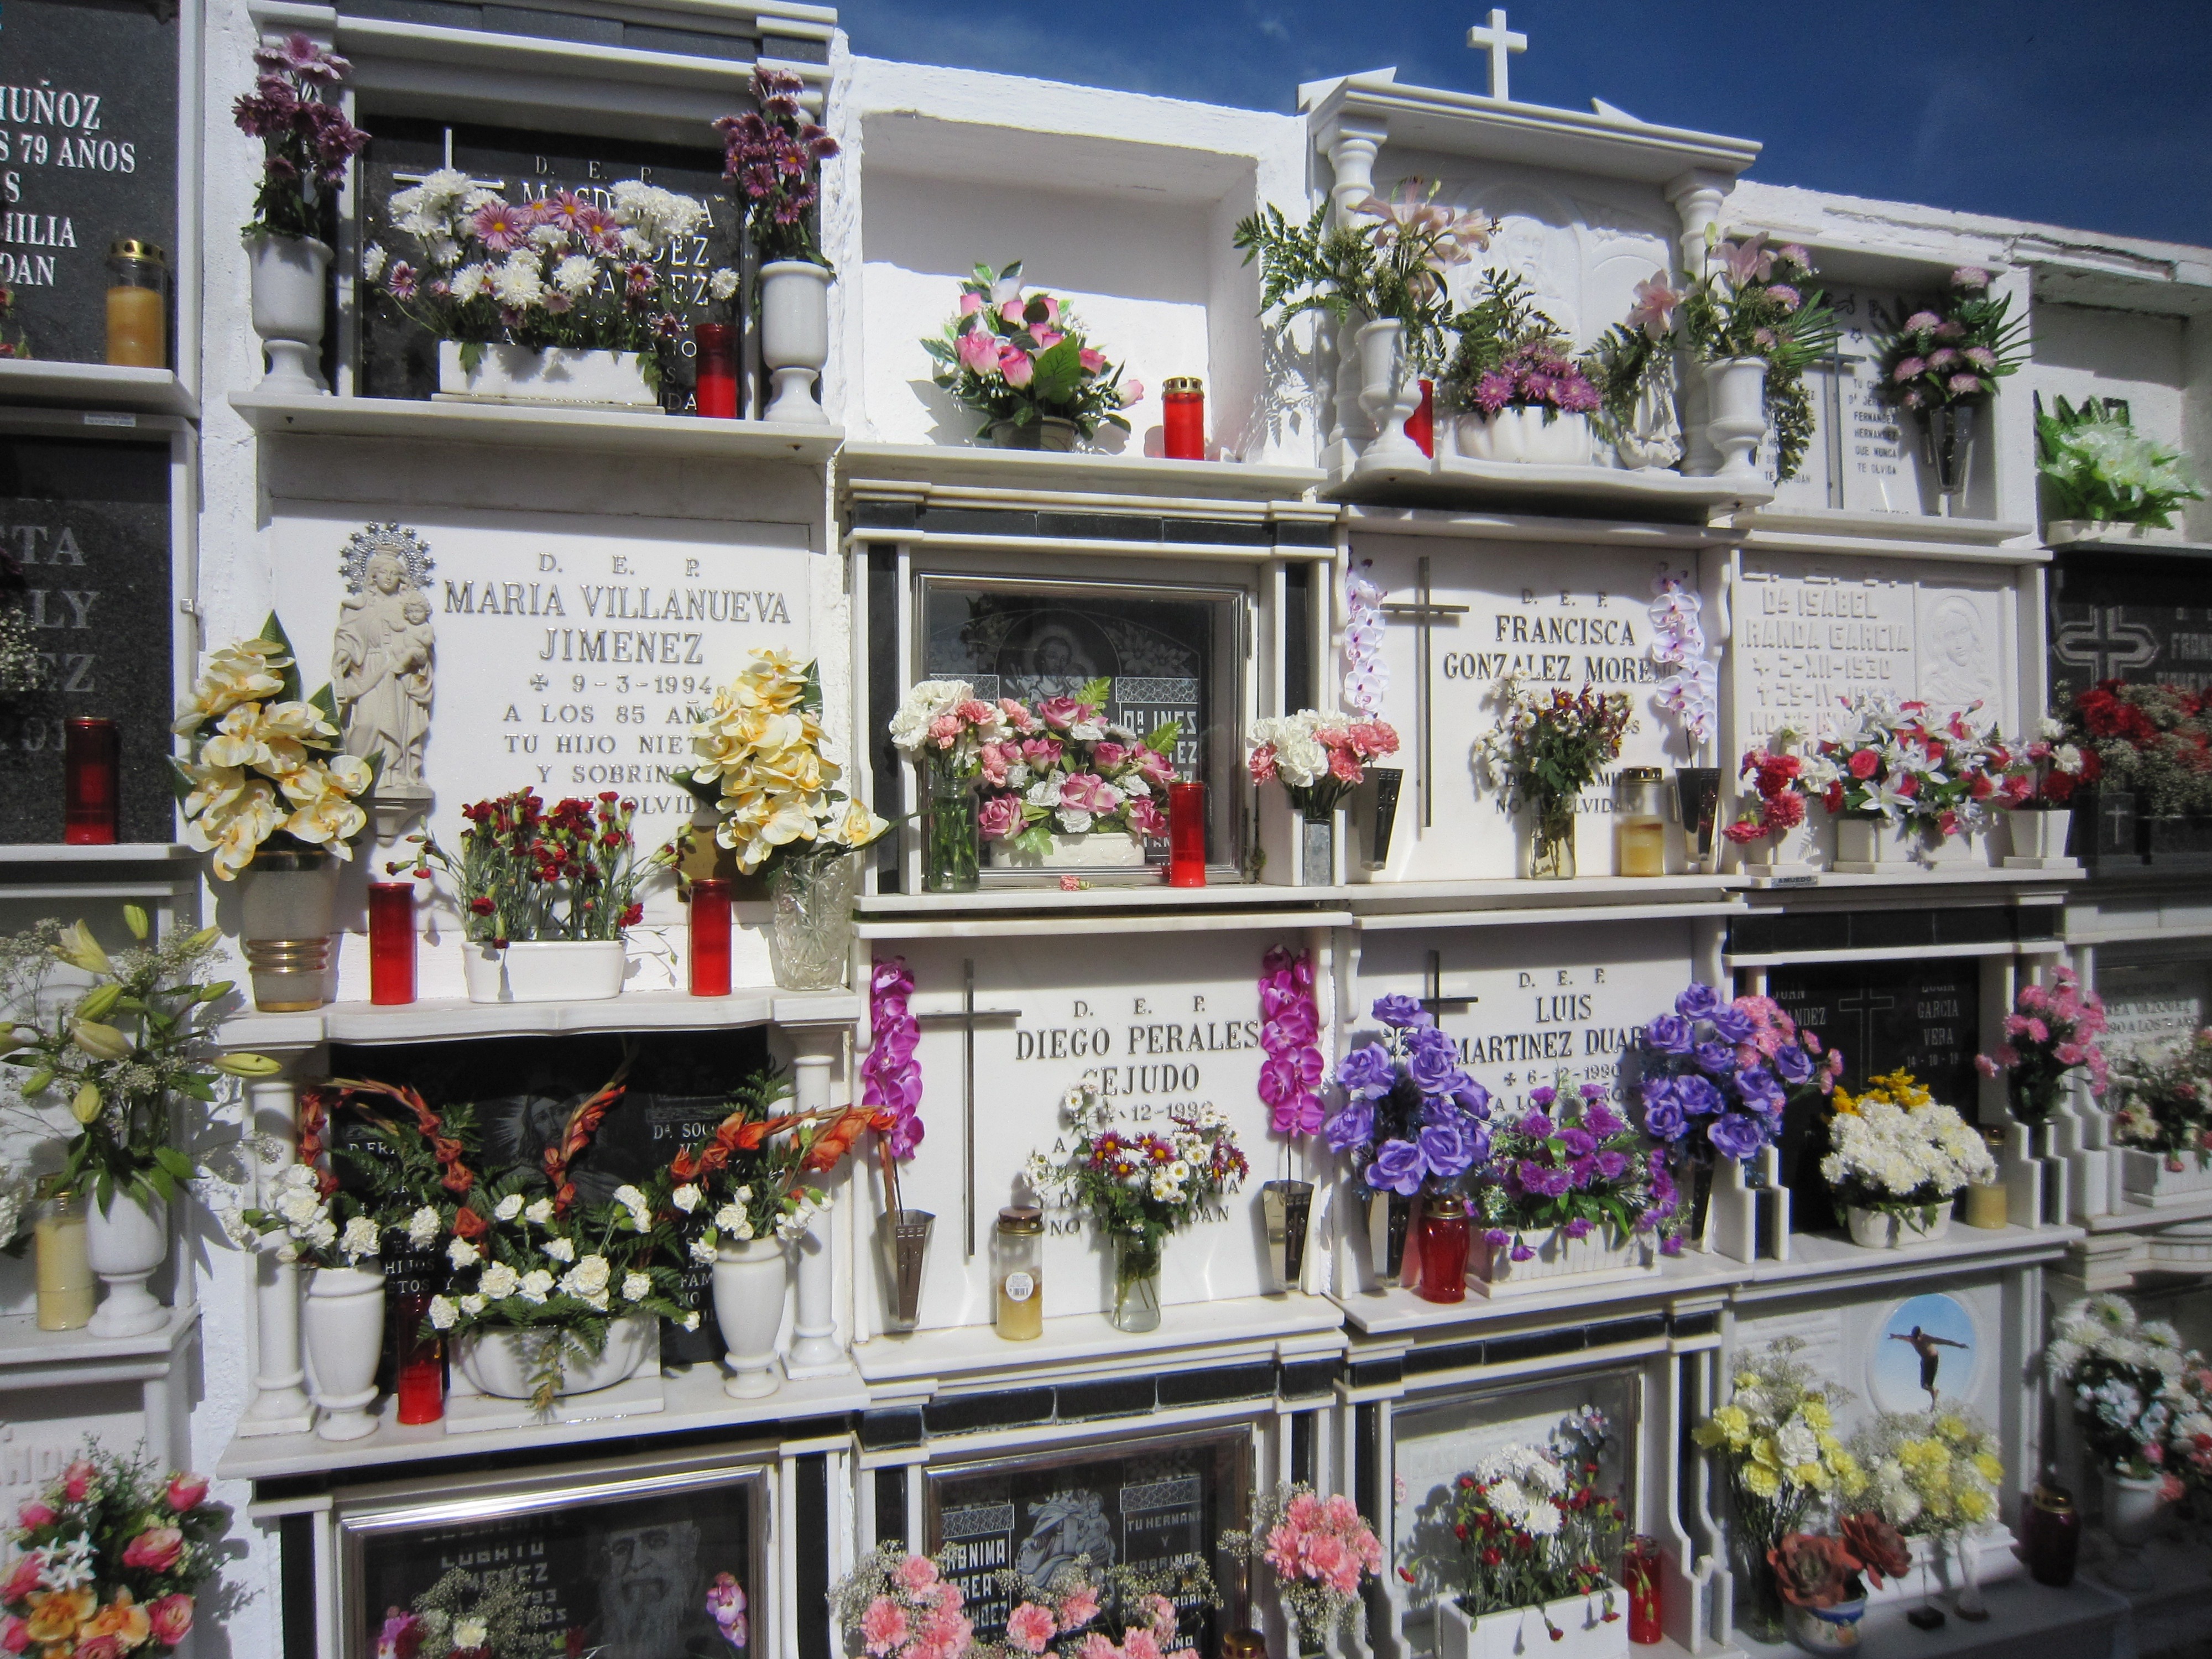
flower, wall, meal, cemetery, aisle, spain, graves, floristry, retail, floral design, urns, flower arranging